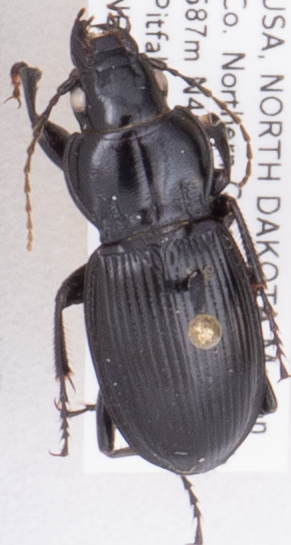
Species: Cyclotrachelus torvus
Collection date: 2019-09-03
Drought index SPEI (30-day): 0.946
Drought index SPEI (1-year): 1.01
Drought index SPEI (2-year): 0.866